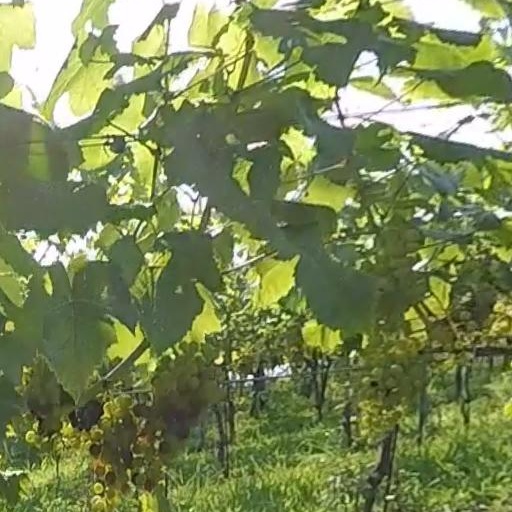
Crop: grape